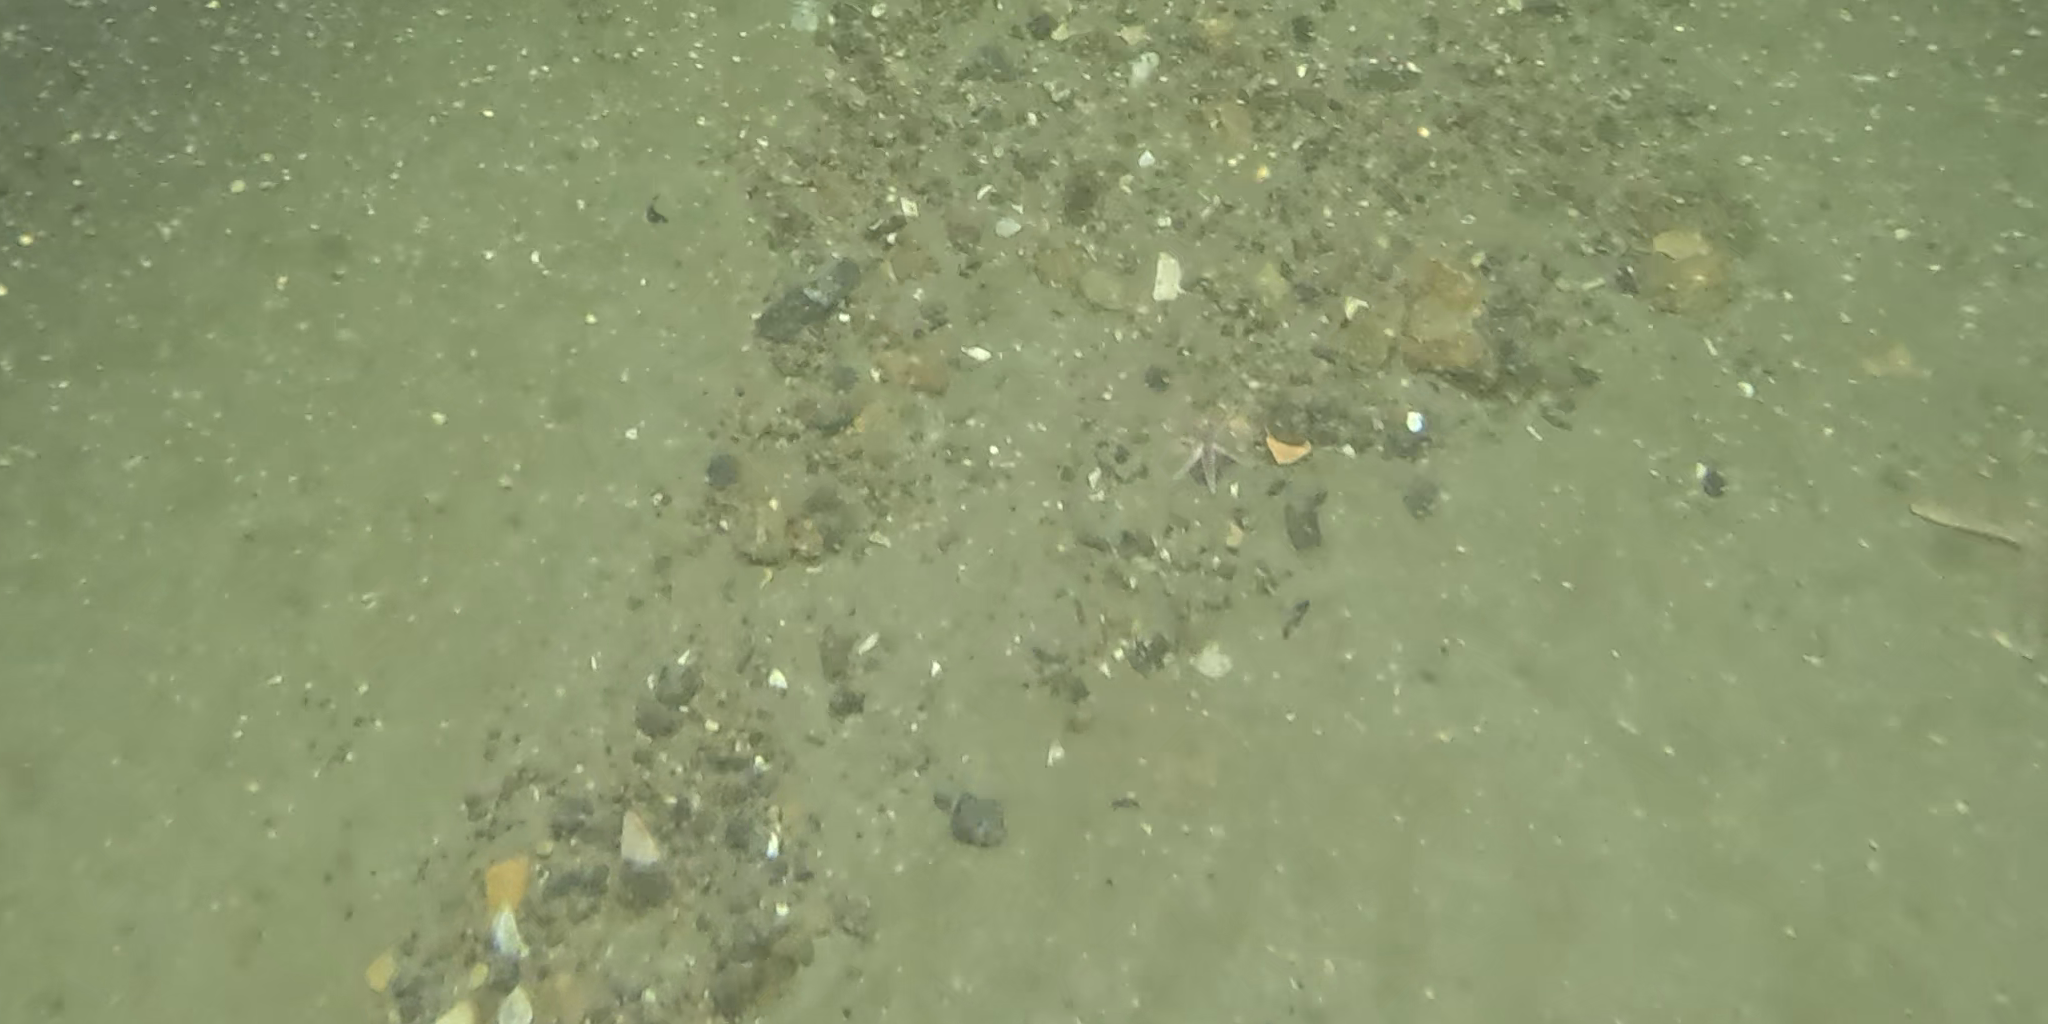
Seabed habitat: stone